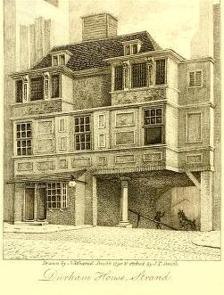
Building: Durham House, London
Country: United Kingdom
Year built: 1345
Historic London town house of the Bishop of Durham in the Strand Durham House Durham Inn Durham House, 1806 engraving by John Thomas Smith Etymology Bishop of Durham Location Strand , Westminster , London Coordinates 51°30′36″N 0°07′21″W / 51.5099847°N 0.1226087°W / 51.5099847; -0.1226087 Built ≈1345 ( 1345 ) Built for Bishop Thomas Hatfield Original use Bishop's palace Demolished ≈1760 ( 1760 ) Current use Current location of the Adelphi Theatre Architect Anthony Bek Architectural style(s) Medieval Location of Durham House in City of Westminster Durham House , also known as Durham Inn , was the historic London town house of the Bishop of Durham in the Strand . Its gardens descended to the River Thames . History Origins Bishop Thomas Hatfield built the opulent Durham House as a London residence in about 1345. It had a large chapel and a high-ceilinged great hall supported by marble pillars. On the Strand side its gatehouse led to a large courtyard.  The hall and chapel faced the entrance, and private apartments overlooked the river. Accounts describe Durham House as a noble palace befitting a prince. King Henry IV , his son Henry, Prince of Wales (later Henry V), and their retinues stayed once at the residence. Tudor and Jacobean era While Durham House remained an episcopal palace, Catherine of Aragon lived as a virtual prisoner there between her marriages to Arthur, Prince of Wales and King Henry VIII . Eventually, Bishop Cuthbert Tunstall relinquished it to King Henry VIII, who contracted to give the bishop in return Coldharbour in Dowgate Ward, London, and other residences but never honoured that promise. Henry FitzRoy, Duke of Richmond and Somerset , in his youth, resided in Durham House, having been granted it in 1525. Anne Boleyn lived in Durham House in 1532 while Henry courted her prior to their marriage in 1533. Henry granted Durham House to his daughter Lady Elizabeth (later queen) for life, or until she was otherwise advanced. Henry's son King Edward VI later confirmed the grant, and thereby deprived Tunstall of his palace. However, on her accession to the throne Queen Mary removed the house from the possession of Lady Elizabeth and restored it to Tunstall, together with his see , as it had become apparent that Tunstall no longer had a London residence. Mary's predecessor, Lady Jane Grey , the "Nine Days" Queen of England , was married at Durham House on May 21 or 25, 1553 to Guilford Dudley . On the same date and place, Guildford's sister Katherine married Henry Hastings , the Earl of Huntingdon 's heir; and Jane's sister Katherine married Lord Herbert , the heir of the Earl of Pembroke . Upon her accession, Elizabeth seized possession of Durham House again, and deprived Tunstall of his see; she kept possession of the residence until 1583, when she granted it to Sir Walter Raleigh .  Raleigh spent £2,000 on repairs and lived there until Elizabeth's death. John Aubrey said that he well remembered the room which Raleigh used as his study; it was in a little turret that looked over the Thames and had a view of Westminster, Whitehall Palace and the Surrey hills. Durham House, view from the River Thames, from Thomas Allen 's History and Antiquities of London It was in Durham House that Raleigh hosted Manteo and Wanchese , the first Native American Algonquin Indians to travel to England from the New World. In 1584 Sir Walter Raleigh had dispatched the first of a number of expeditions to Roanoke island to explore and eventually settle the new land of Virginia. Early encounters with the natives were friendly and, despite the difficulties in communication, the explorers were able to persuade "two of the savages, being lustie men, whose names were Wanchese and Manteo" to accompany them on the return voyage to London. Once safely delivered to England, the two Indians quickly made a sensation at the royal court. Raleigh's priority however was not publicity but rather intelligence about his new land of Virginia, and he restricted access to the exotic newcomers, assigning the scientist Thomas Harriot the job of deciphering and learning the Carolina Algonquian language , using a phonetic alphabet of his own invention in order to effect the translation. Upon Elizabeth's death and Raleigh's resultant loss of influence at court, Tobias Matthew , then bishop of Durham, reclaimed Durham House for the see and offered it for use of the Privy Council . The new king, James I of England , approved the move. Decline Neither Matthew nor any of his successors resided at Durham House and it became dilapidated as a result. The stables were demolished for construction of the New Exchange , a market which was occupied by milliners and seamstresses in shops along upper and lower tiers on each side of a central alley. In the 1630s it was the setting for the Durham House Group , including Richard Neile , William Laud and other high church Anglicans. The best portion of the house was tenanted by Thomas Coventry, 1st Baron Coventry "Lord Keeper Coventry", who died there in 1640.  What remained of the house was subsequently obtained by Philip Herbert, 5th Earl of Pembroke . He rented it from the see for £200 per year and intended to build a fine house on the site, which was never realised. Pembroke engaged the architect John Webb who made several drawings for the house. Webb's design followed patterns from an unexecuted pattern created by Justus Vingboons for Amsterdam's Town Hall ; Webb's Durham House plan would in turn influence Christopher Wren . Instead, Pembroke built on a site in Durham Street, which ran through the old remains down to the River Thames and the upper portion of which survives at its junction with the Strand. It is a short, steep street that descends under the headquarters of the Society of Arts and disappears in the gloom of the dark arches of the Adelphi . The last portion of the ruins was cleared away early in the reign of King George III (1760-1820), when the brothers Robert Adam and James Adam constructed the Adelphi Buildings thereby raising the whole level on lofty arches. See also Other Strand mansions: Somerset House York House, Strand Notes